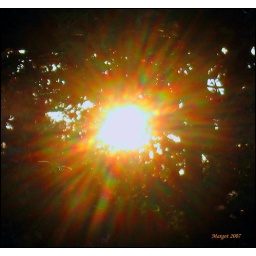
Late afternoon, the sun through the twigs of the trees in our garden.. Late middagzon door de takken van de bomen in onze tuin.